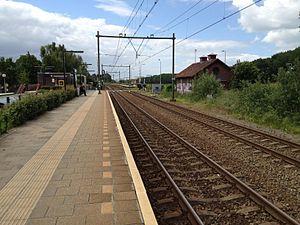
La gare de Flessingue-Souburg est une gare néerlandaise située à Flessingue, dans la province de la Zélande. Elle est située à Oost-Souburg. En plus du village, la gare dessert les quartiers nord de Flessingue et le village de West-Souburg.